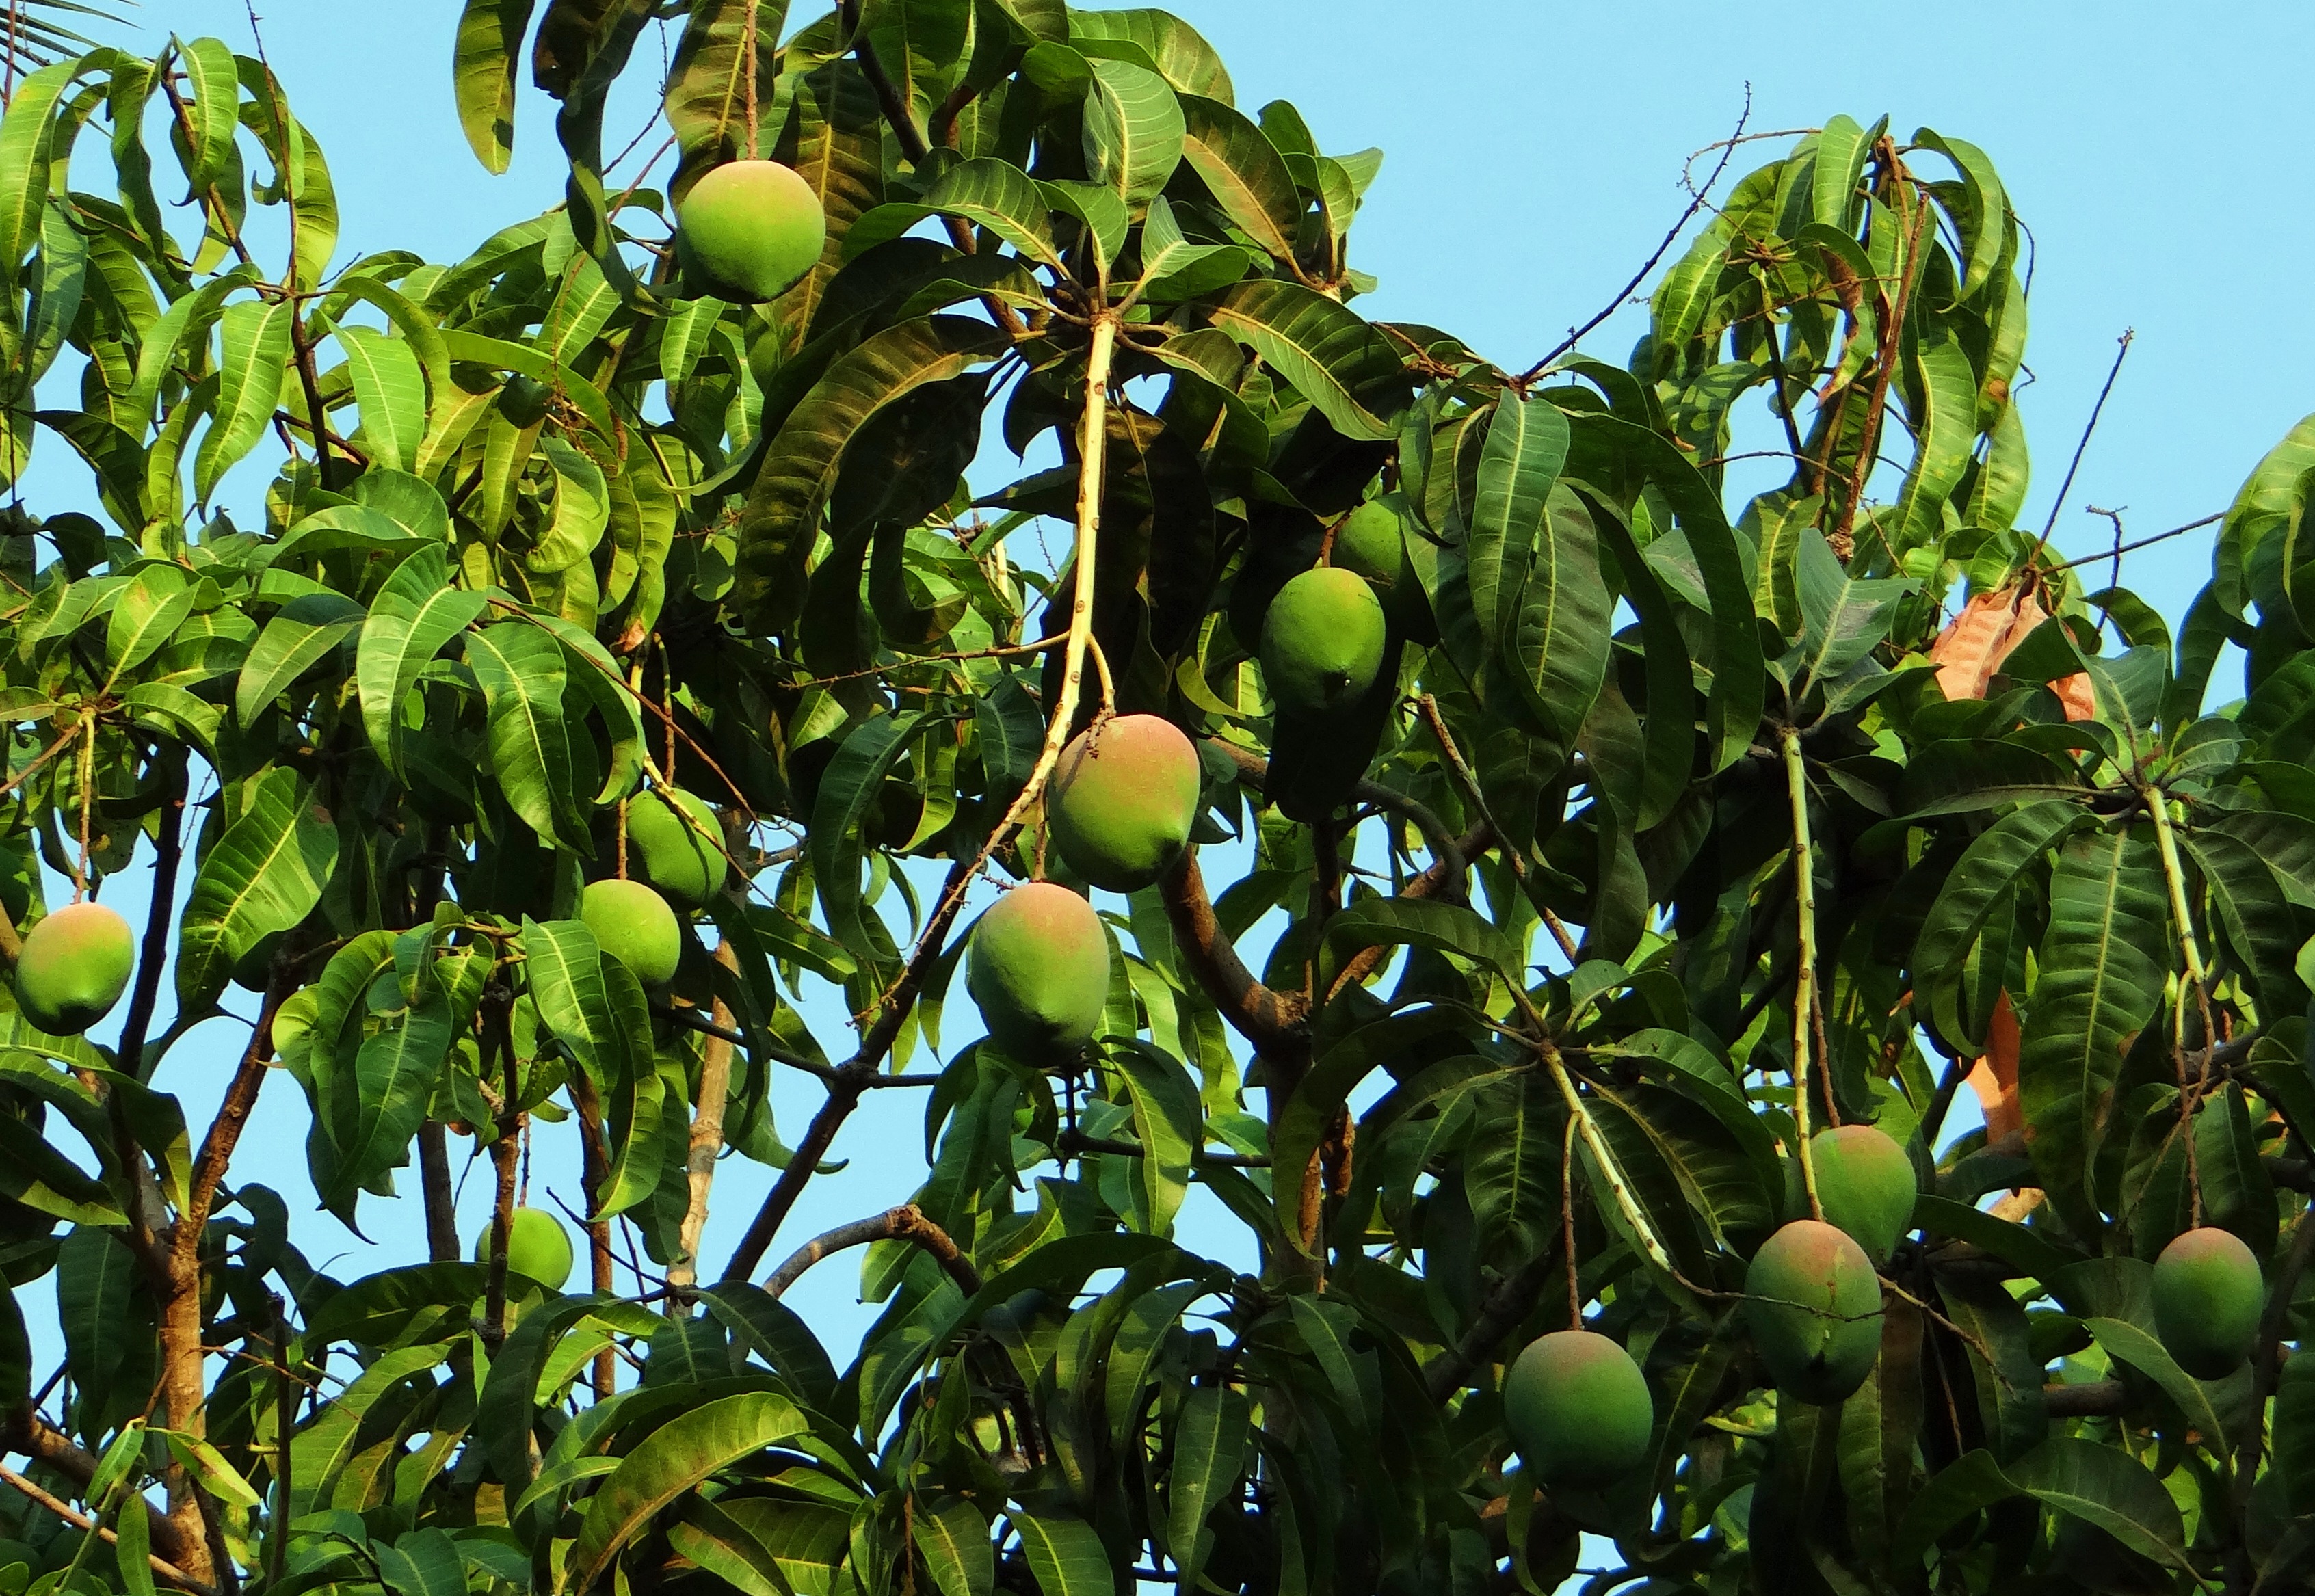
branch, plant, fruit, flower, food, green, produce, dharwad, tropical fruit, mango, india, citrus, flowering plant, mango tree, bitter orange, mangifera indica, land plant